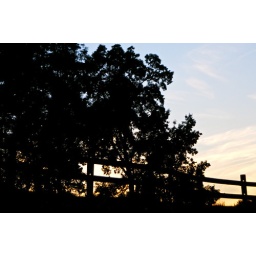
This scene struck me enough that I stopped the car in the middle of the road to get the picture.